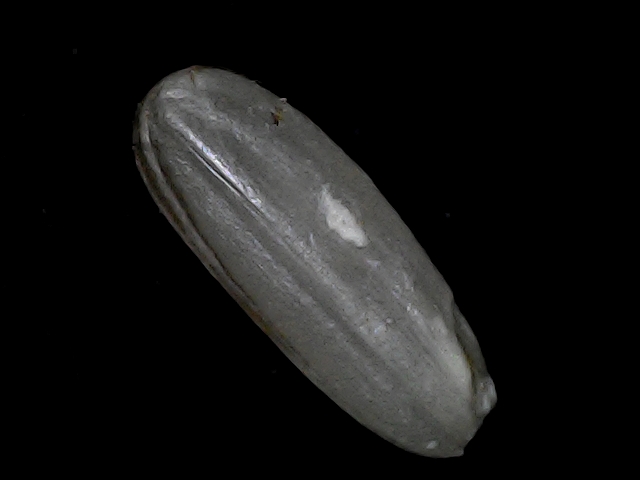
Rice variety: BD49